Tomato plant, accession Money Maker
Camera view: tilt-top (135 deg); turntable rotation: 210 degrees
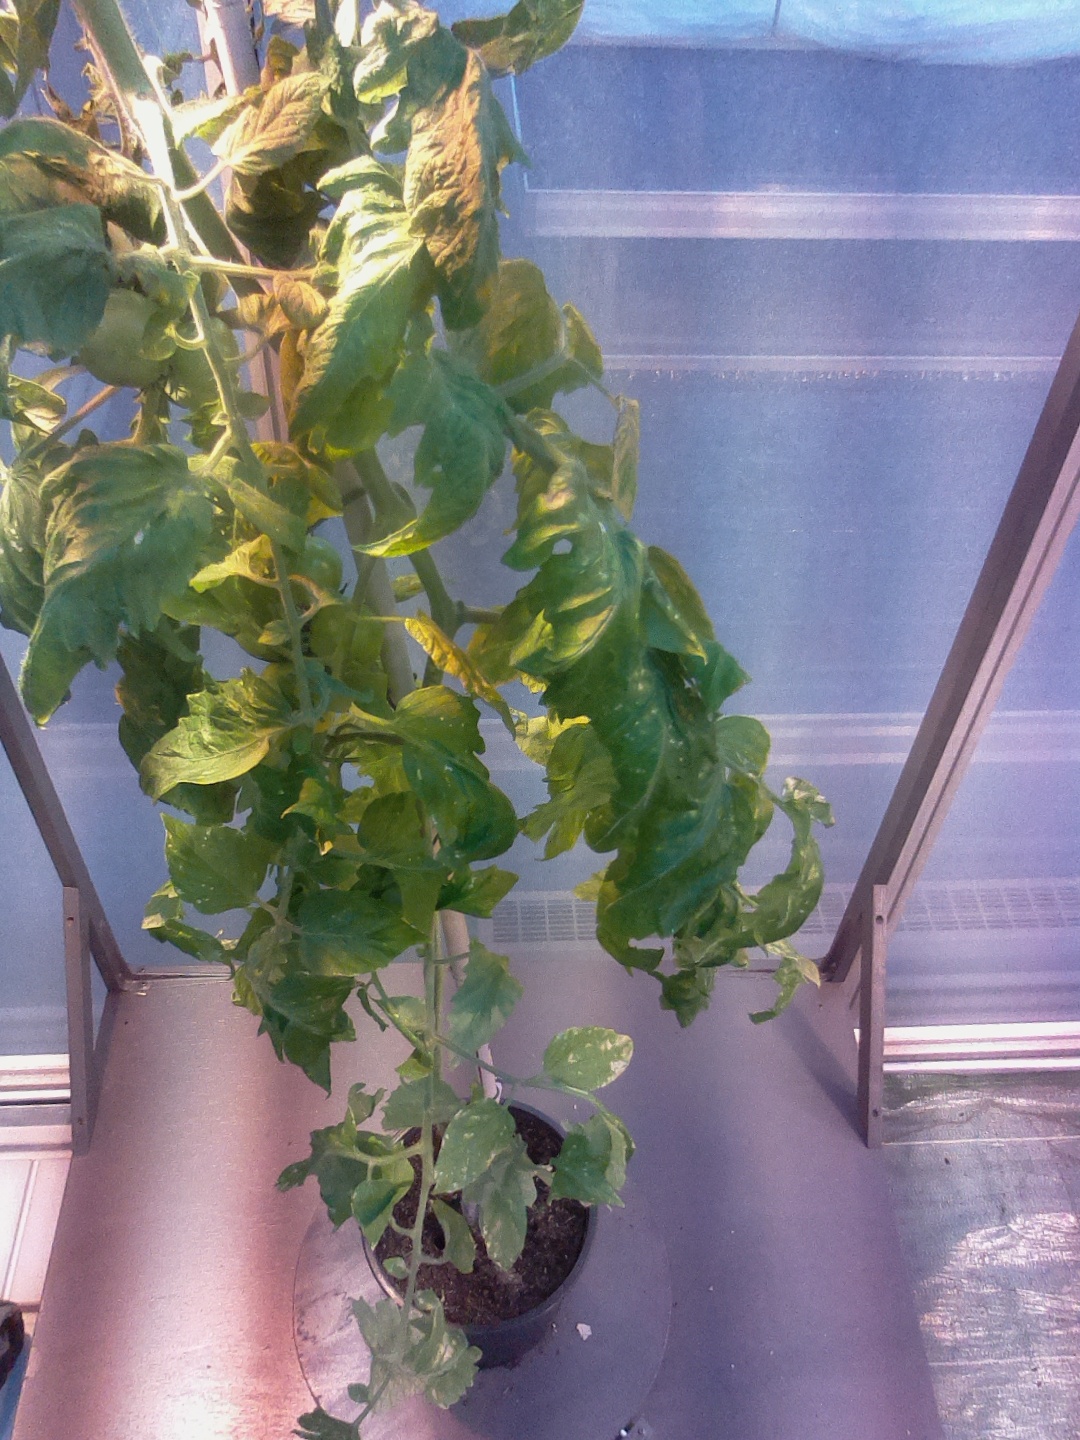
BBCH growth stage 76: 60%-70% of final fruit size